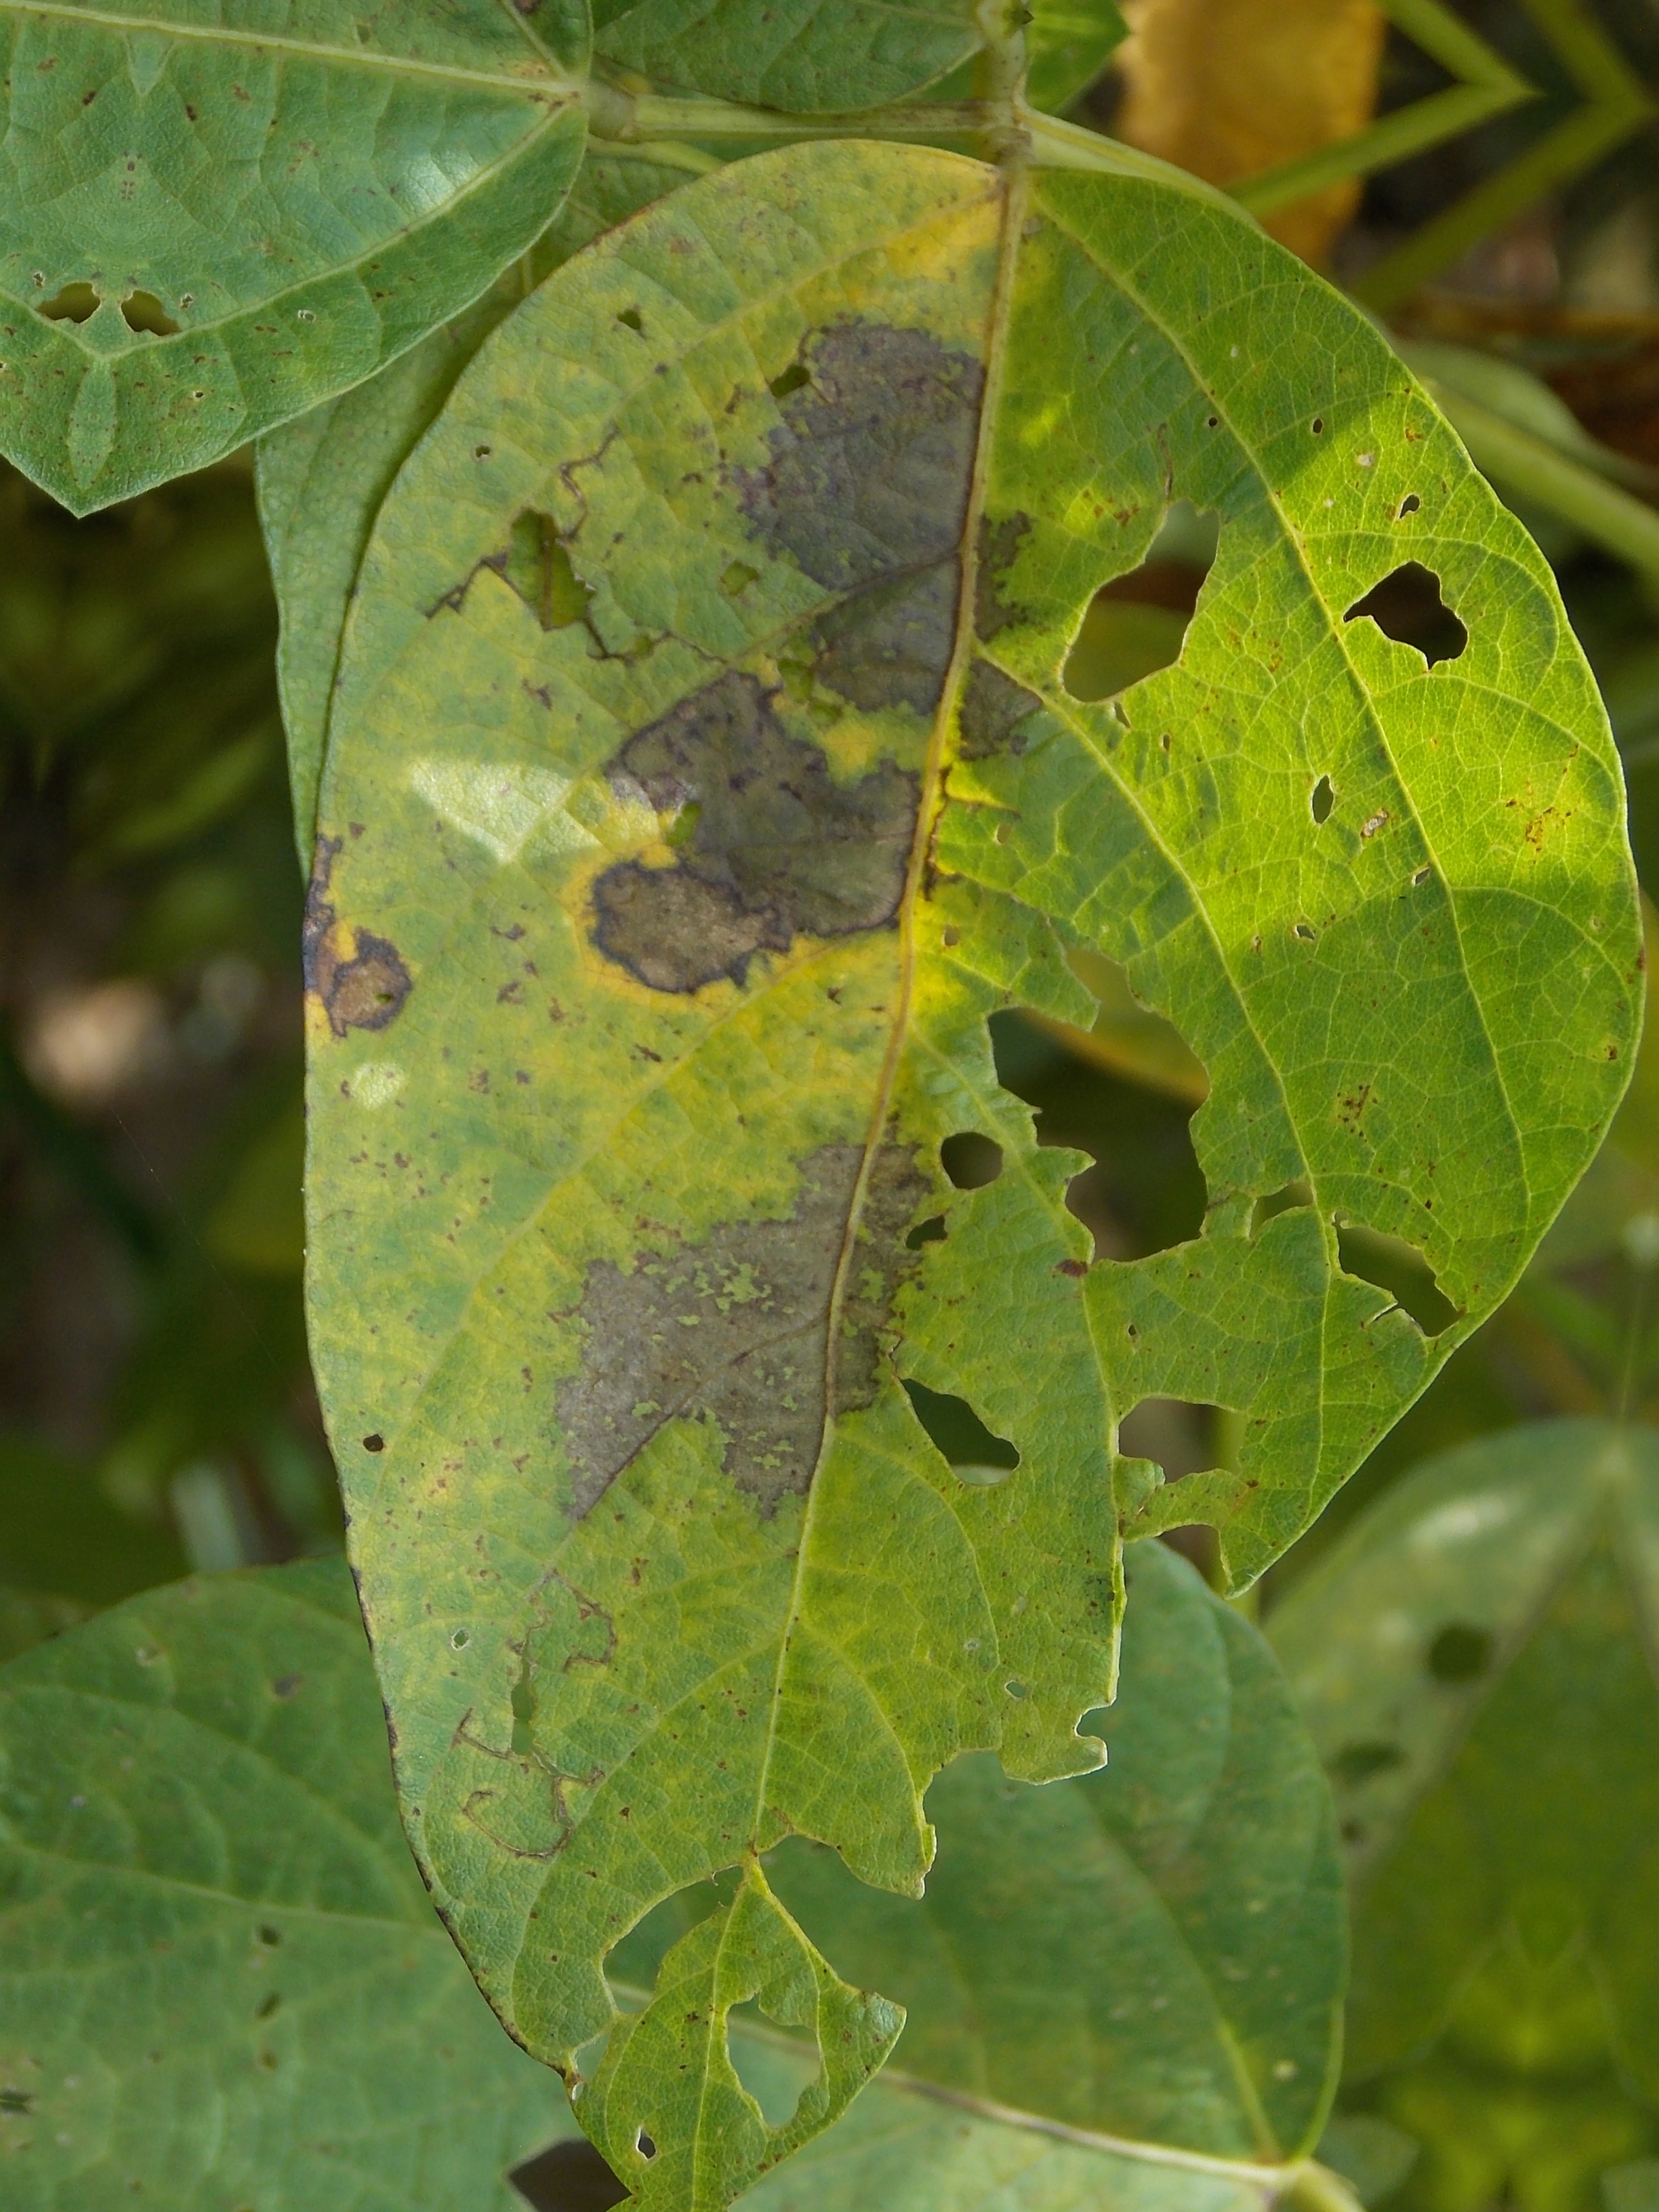
Label: Disease